Transfusion-associated circulatory overload

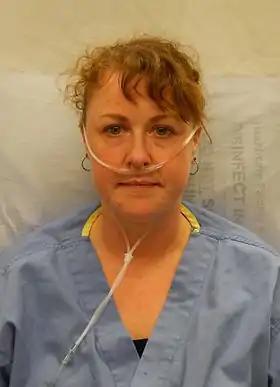
A person receiving supplemental oxygen via nasal cannula.

If TACO is suspected, the transfusion is stopped immediately and the patient is sat upright to prevent the fluid from backing up into the lungs. Treatment is two-fold: respiratory support and removal of excess fluid. Patients with respiratory distress and/or hypoxemia are given supplemental oxygen or ventilatory support (through non-invasive or mechanical ventilation, if needed). To remove the excess fluid, patients are given diuretic therapy and their urine output is closely monitored to quantitate the amount removed.